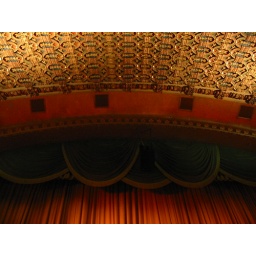
The roof and upper curtain in the theater.